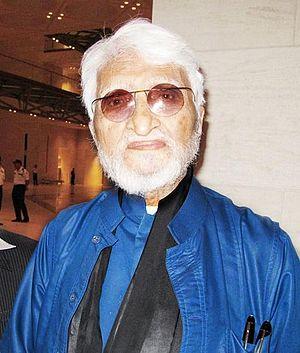
Maqbool Fida Husain, plus connu sous le nom de M. F. Husain, est un artiste peintre indien célèbre. Il est aussi cinéaste, réalisateur, producteur et scénariste, à l'occasion.